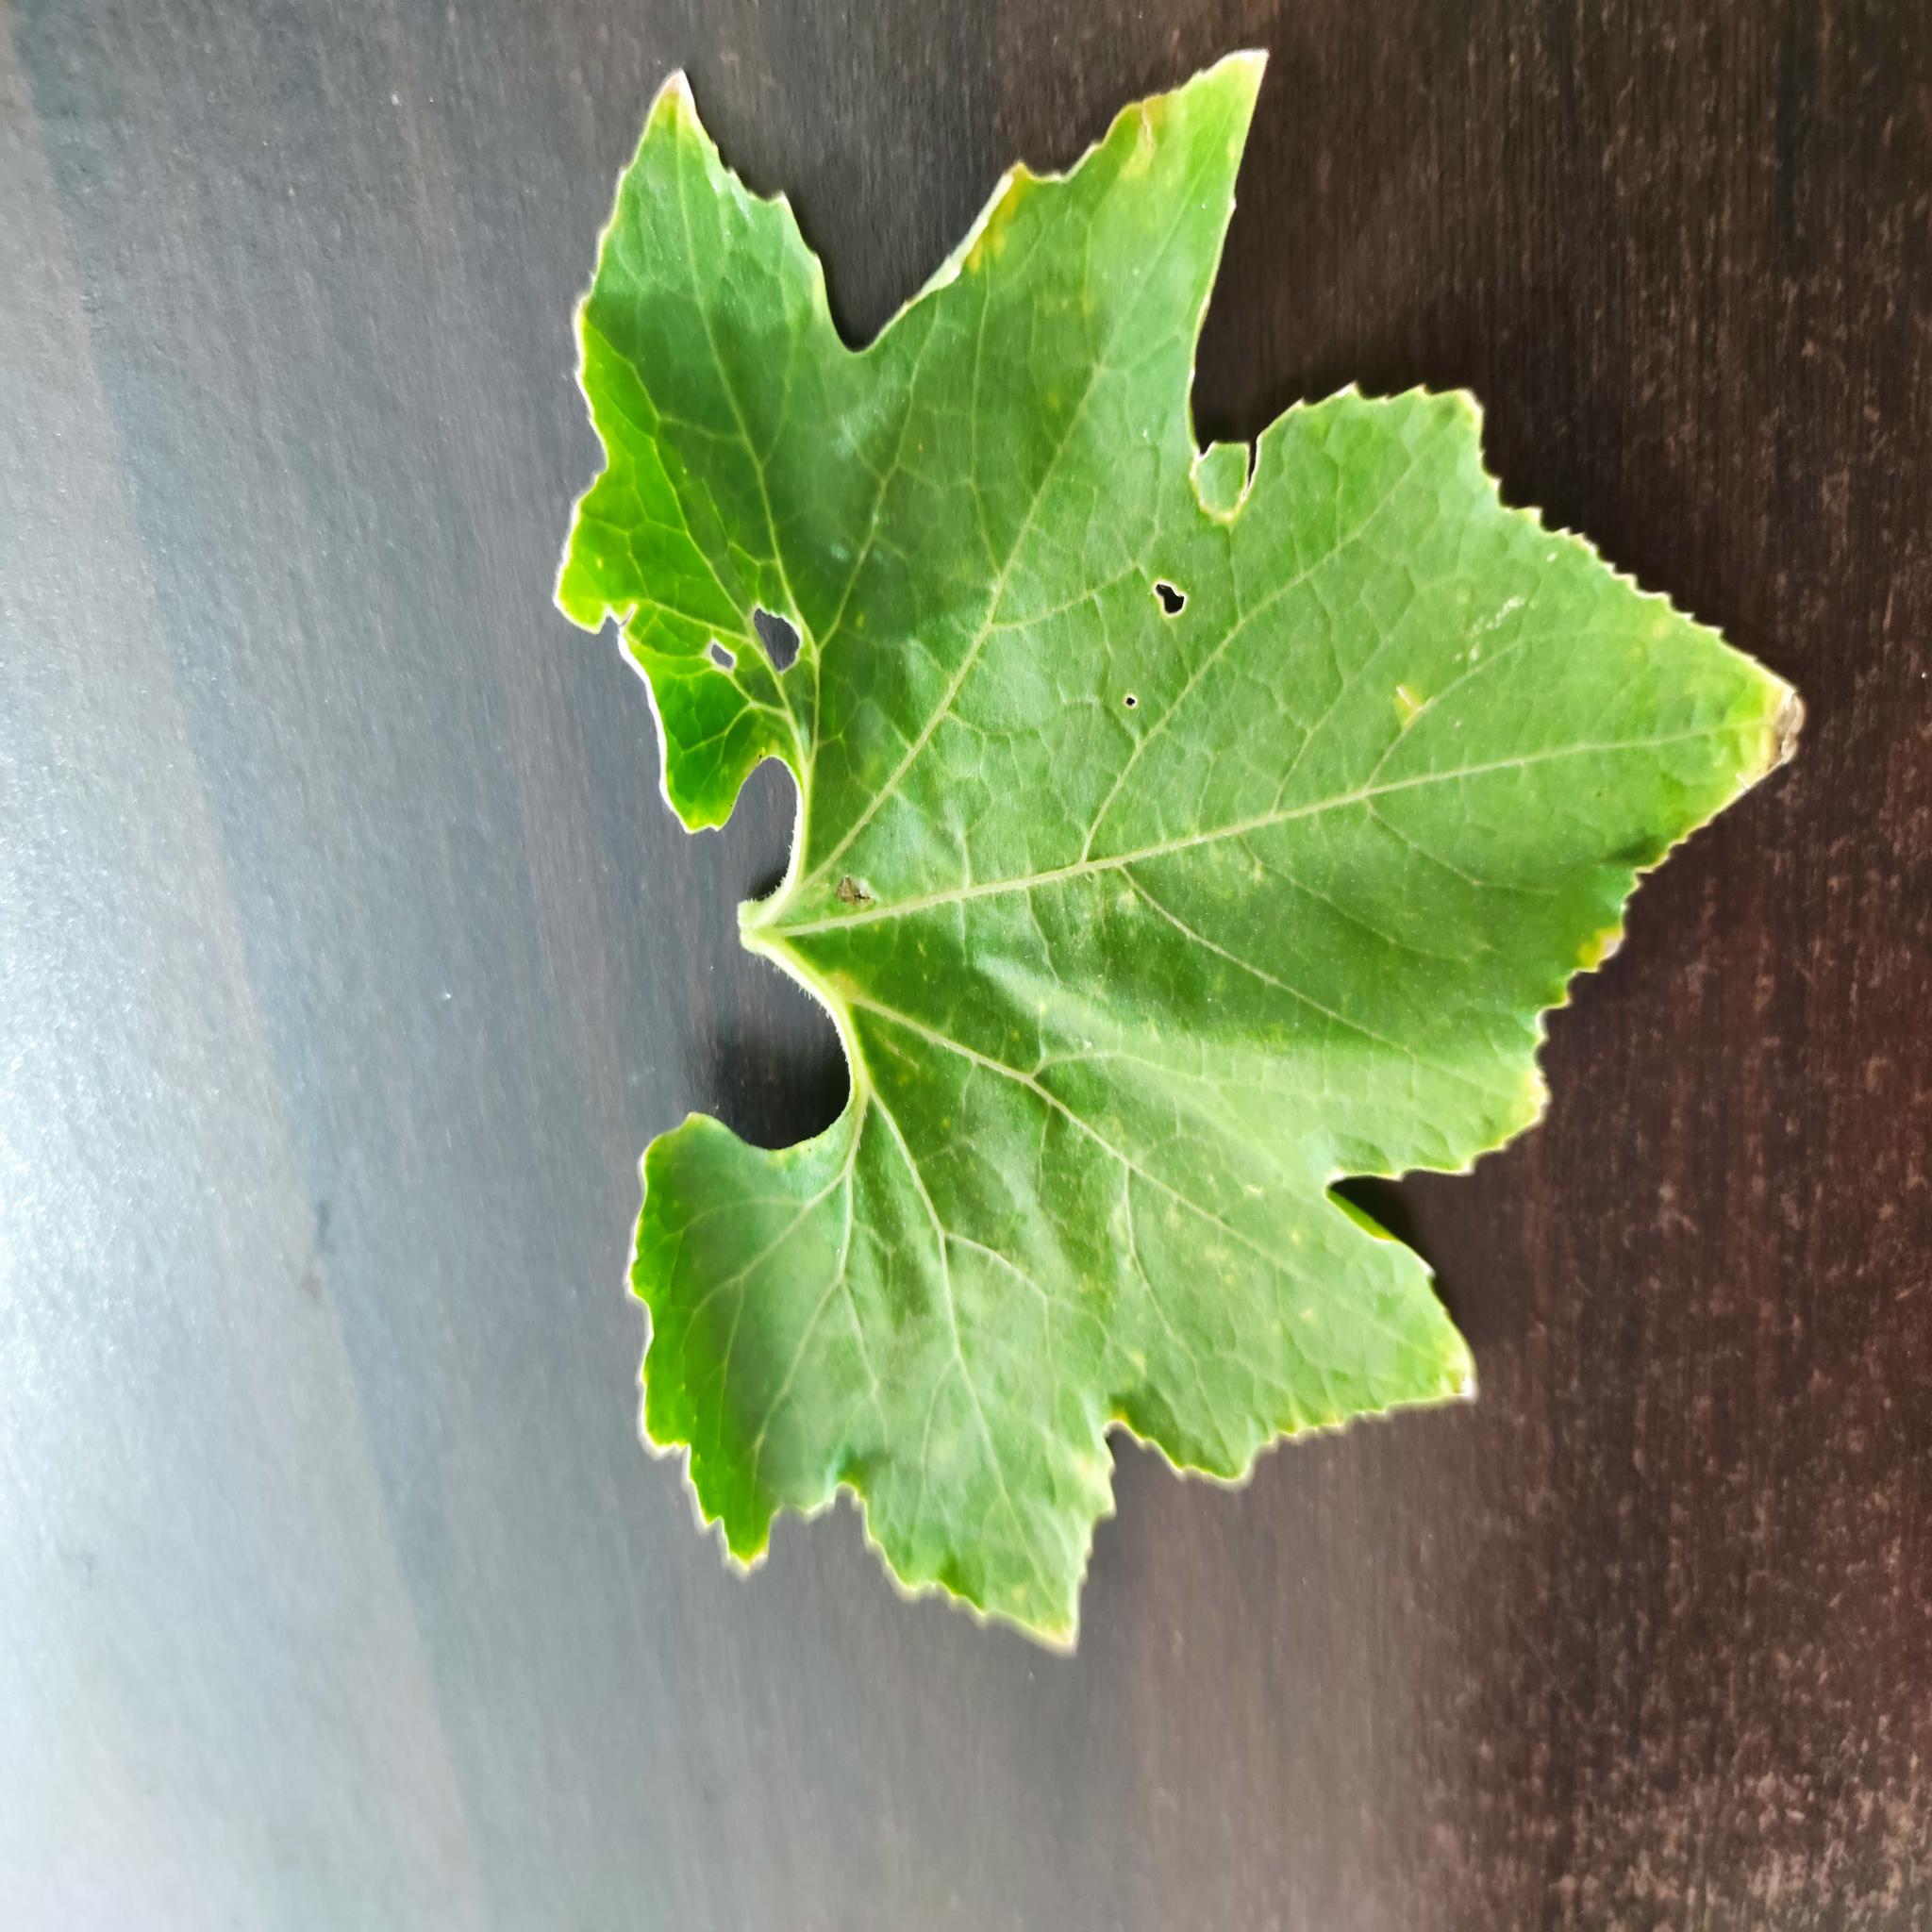
Label: Downy mildew